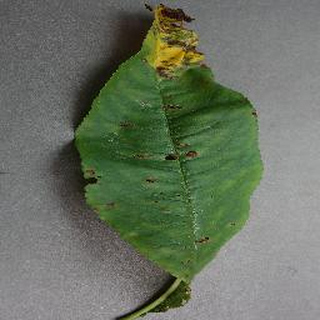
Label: peach_bacterial_spot